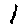
Label: 1